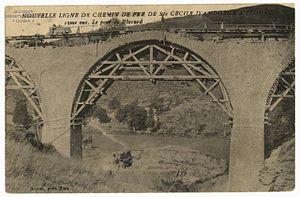
La Ligne Florac - Sainte-Cécile-d'Andorge est une ancienne ligne ferroviaire française à écartement métrique et à voie unique. Construite sur les départements de la Lozère et du Gard, elle était exploitée par la Compagnie de chemins de fer départementaux.